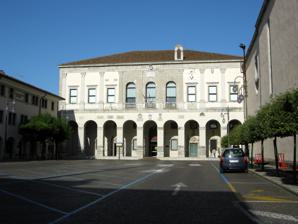
Building: Palazzo Pretorio, Cividale del Friuli
Country: Italy
Year built: 1586
Palazzo Pretorio or dei Provveditori veneti in Cividale The Palazzo Pretorio or Palazzo dei Provveditori veneti is a palace in Cividale del Friuli , northern Italy , attributed to the architect Andrea Palladio and built between 1565  and 1586. Since 1990 it is the home of the National Archeological Museum (Museo archeologico nazionale) of Cividale. Renaissance art historian Giorgio Vasari testified of the existence of a project by Palladio for the Palazzo Pretorio at Cividale, for which he executed a model; he also wrote that the architect was present at the building’s foundation ceremony. The desire of the Civic Council to construct the Palazzo Pretorio dates to 1559, but the laying of the foundation stone had to wait until March 1565, when the financial means became available. The palace was completed in 1586.  Palladio's contribution in the building is not immediately recognizable, even if the peculiar basement , with its stone bosses, may derive from Palladio’s studies of the Roman antiquities in Dalmatia , specifically the amphitheatre in Pula . What seems probable is that the building’s execution was at least undertaken without Palladio’s control, and without particular respect for his original project. References Palazzo Pretorio in the CISA website (original source for the first revision of this article, with kind permission) Guido Beltramini and Antonio Padoan, Andrea Palladio: atlante delle architetture , Padova, Marsilio Editori, 2000 v t e Andrea Palladio Churches Convento della Carità (cloisters) Il Redentore San Francesco della Vigna (façade) San Giorgio Maggiore church and monastery Santa Maria Nova ( attributed ) San Pietro di Castello Tempietto Barbaro Valmarana Chapel Le Zitelle ( attributed ) Palazzi Basilica Palladiana Casa Cogollo Loggia Valmarana Palazzo Antonini Palazzo Barbaran da Porto Palazzo del Capitanio Palazzo Chiericati Palazzo Civena Palazzo Dalla Torre Palazzo della Loggia Palazzo Pojana Palazzo Porto Palazzo Porto in Piazza Castello Palazzo Pretorio (Cividale del Friuli) Palazzo Schio Palazzo Thiene Palazzo Thiene Bonin Longare Palazzo Valmarana Villas Villa Angarano Villa Arnaldi Villa Badoer Villa Barbaro Villa Caldogno Villa Capra "La Rotonda" Villa Chiericati Villa Cornaro Villa Emo Villa Forni Cerato Villa Foscari Villa Gazzotti Grimani Villa Godi Villa Piovene Villa Pisani, Bagnolo Villa Pisani, Montagnana Villa Pojana Villa Porto, Molina di Malo Villa Porto (Vivaro di Dueville) Villa Repeta Villa Saraceno Villa Serego Villa Thiene Villa Thiene (Cicogna) Villa Trissino (Cricoli) Villa Trissino (Meledo di Sarego) Villa Valmarana (Lisiera) Villa Valmarana (Vigardolo) Villa Zeno Other structures Ponte Vecchio, Bassano Arco delle Scalette ( attributed ) Teatro Olimpico Jewelry Jewel of Vicenza ( attributed ) Books I quattro libri dell'architettura (1570) Related Palladian architecture City of Vicenza and the Palladian Villas of the Veneto Vicenza Palladian villas of the Veneto 46°05′36″N 13°25′56″E / 46.09333°N 13.43222°E / 46.09333; 13.43222